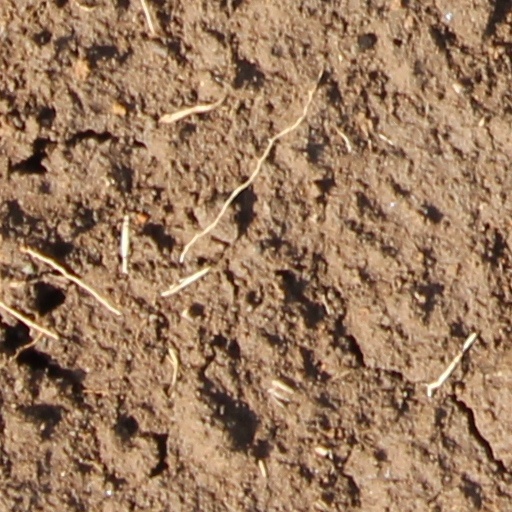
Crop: wheat